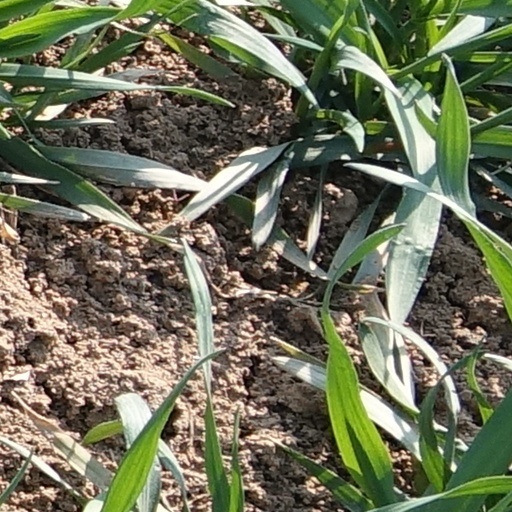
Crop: wheat